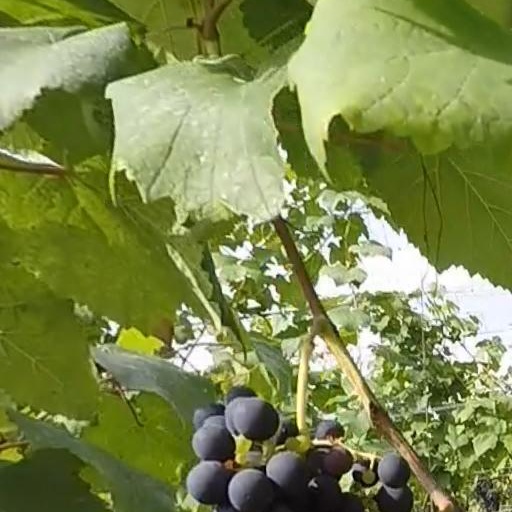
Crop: grape